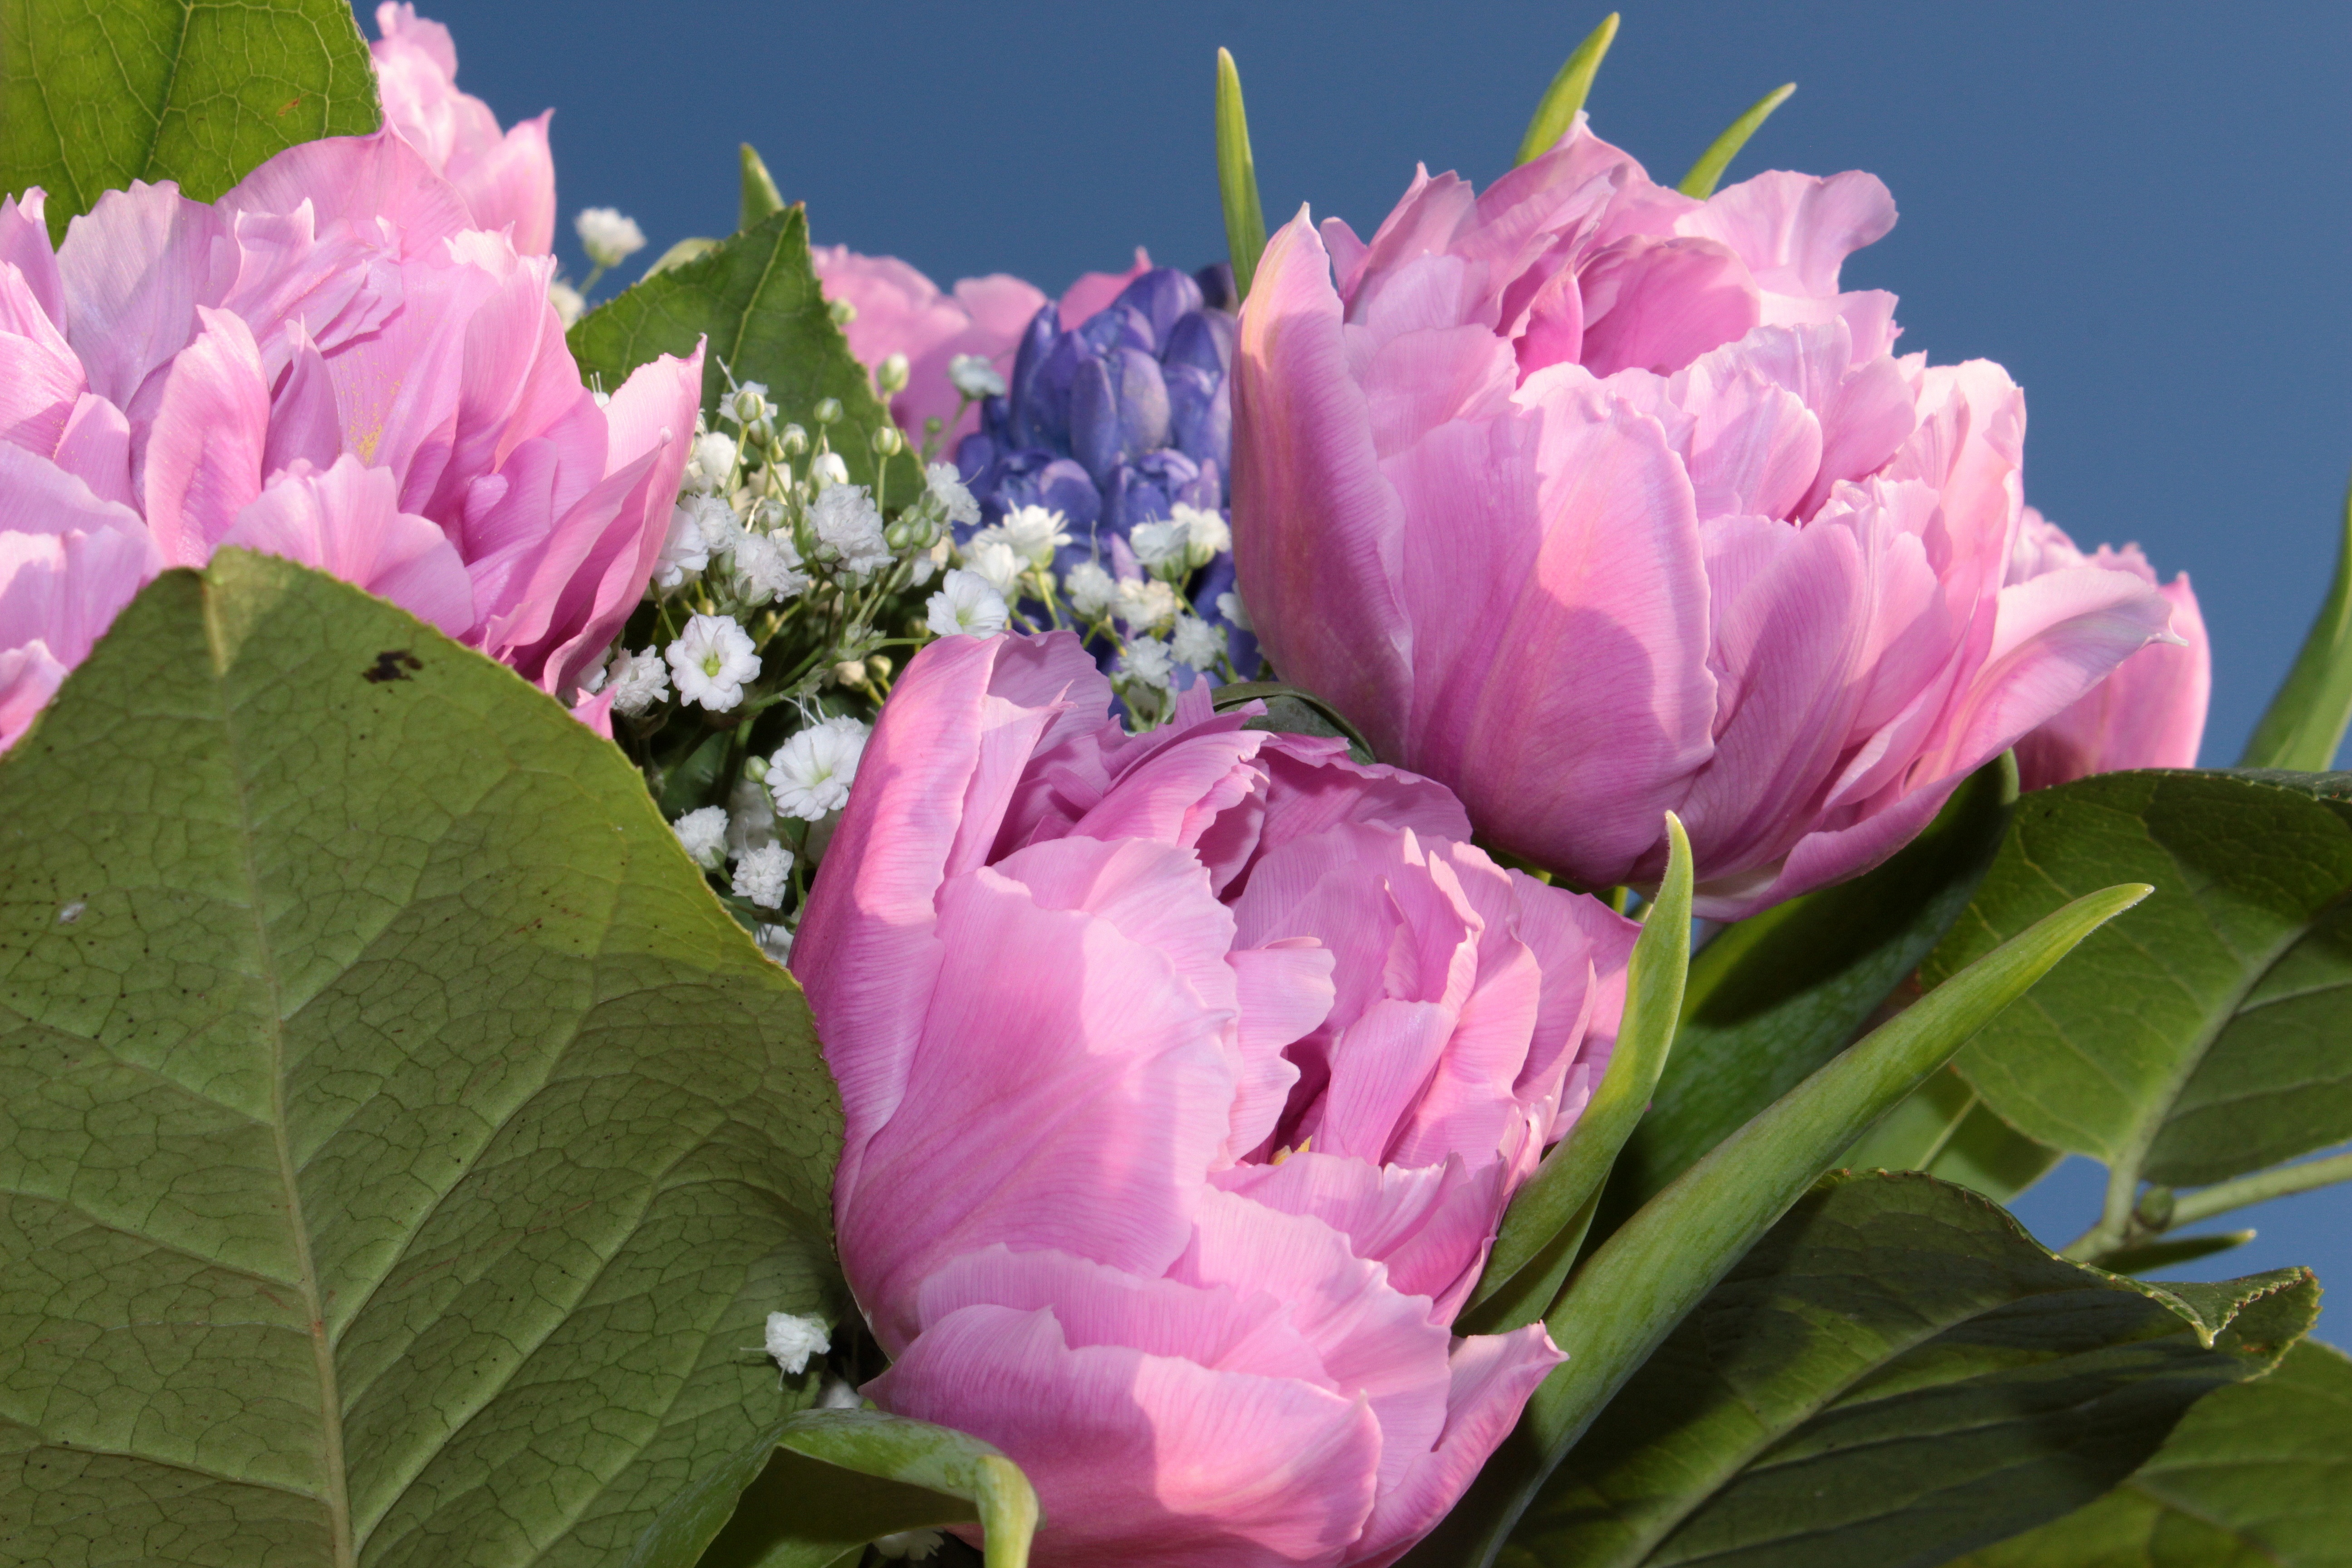
blossom, plant, flower, petal, tulip, bouquet, pink, sacred lotus, aquatic plant, flora, gypsophila, lotus, peony, fragrance, filled, flowering plant, cut flowers, spring bouquet, tulips pink, land plant, lotus family, double tulips, hyazynte